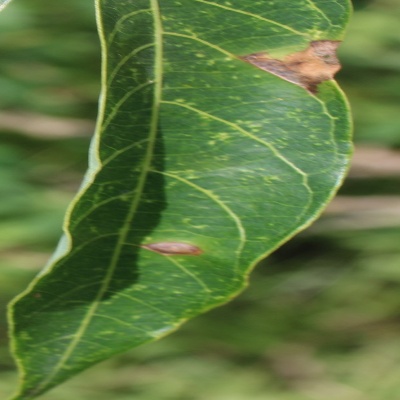
Crop: Cassava
Condition: bacterial blight